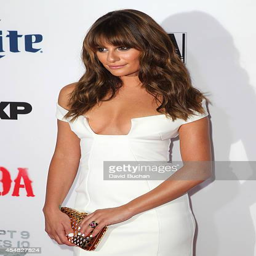
pop artist attends the premiere screening